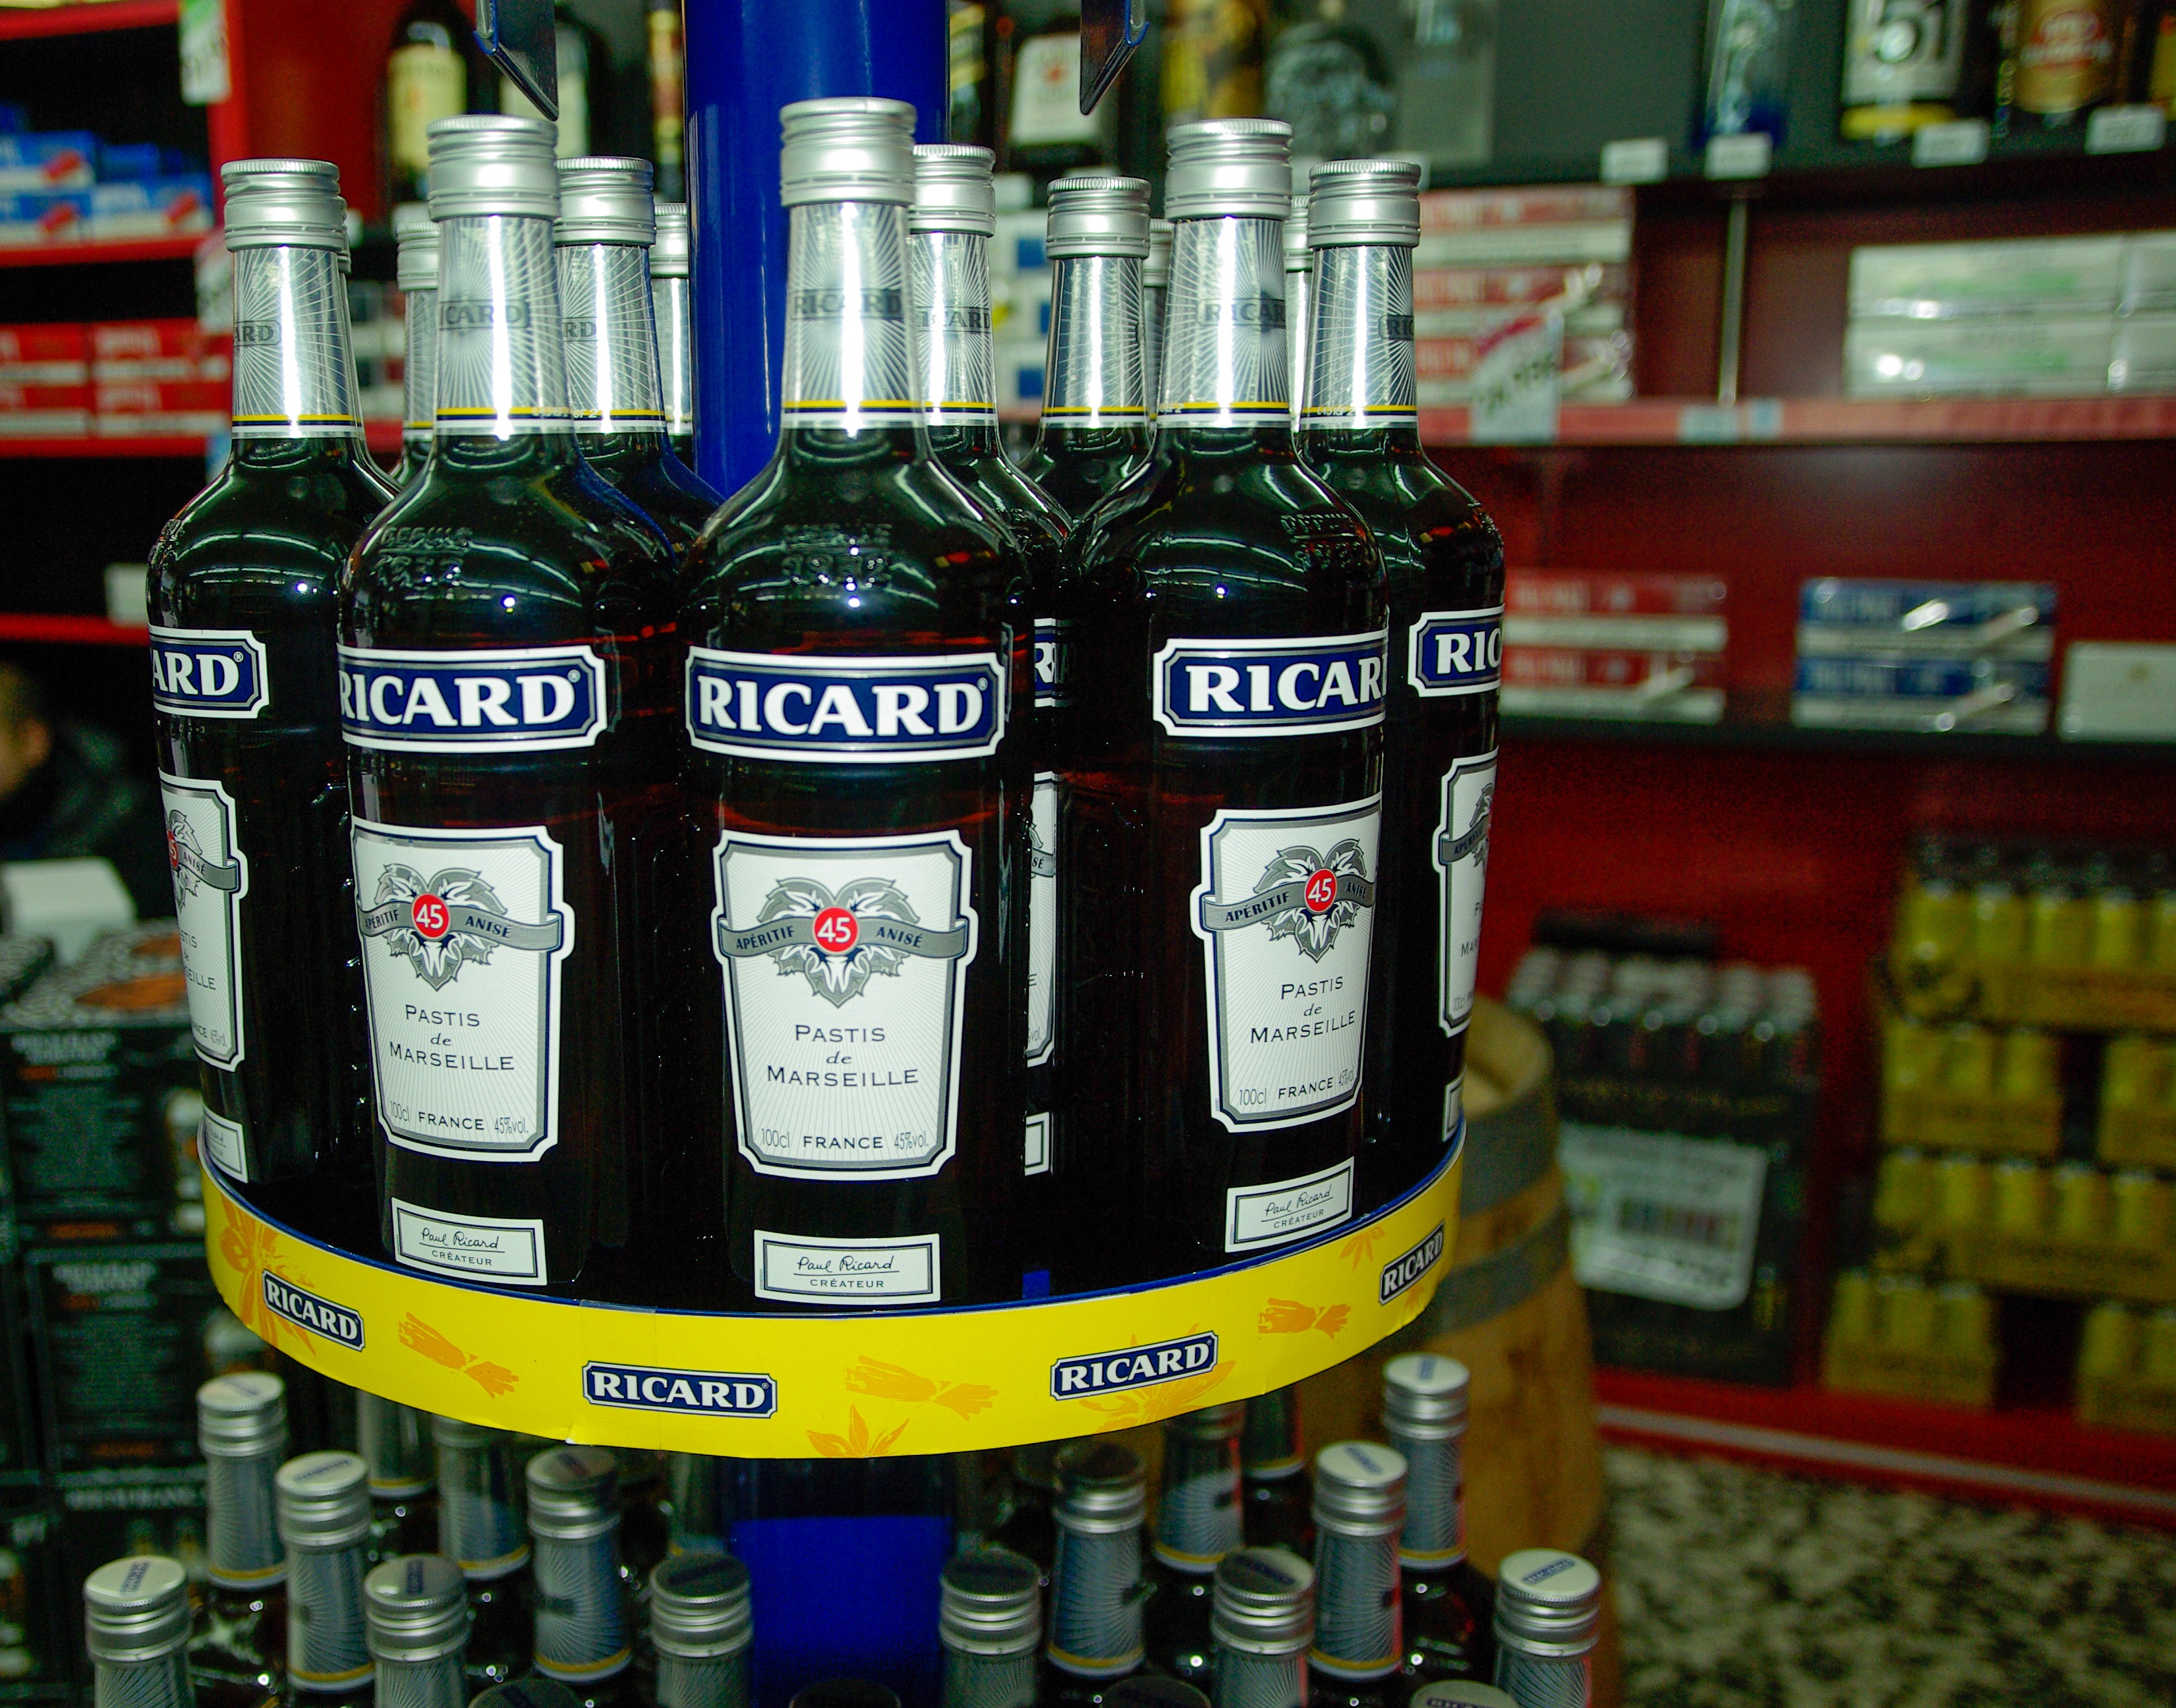
drink, bottle, alcohol, product, liqueur, marseille, aperitif, distilled beverage, ricard